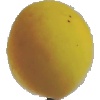
Label: Peach 2